Austro Engine

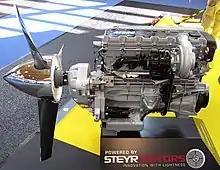
The AE500 on display

Based on Steyr Motors' M1 3.2 liter "Monoblock", the AE500 (6-cylinder) is the result of the cooperation between the two companies. It was intended for use in the Diamond DA50 but was instead replaced with the Continental CD-300.